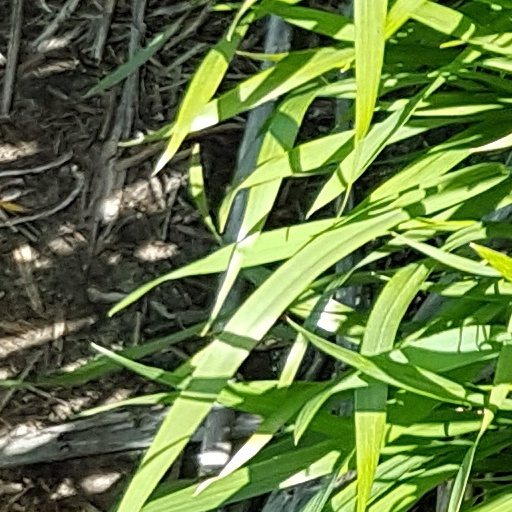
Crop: wheat